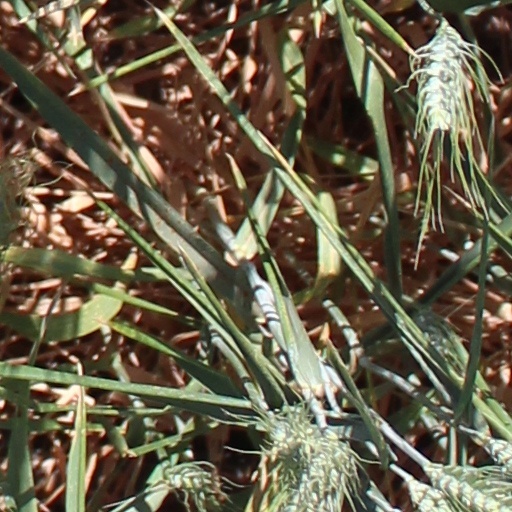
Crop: wheat